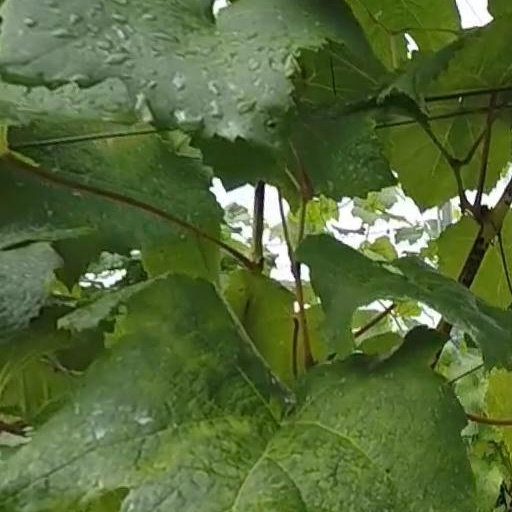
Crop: grape